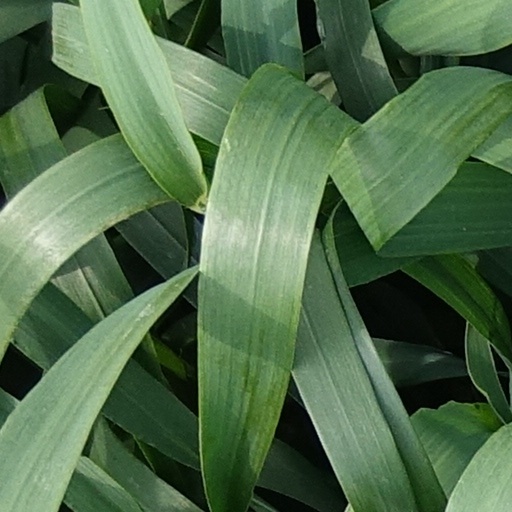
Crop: wheat